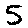
Label: 5